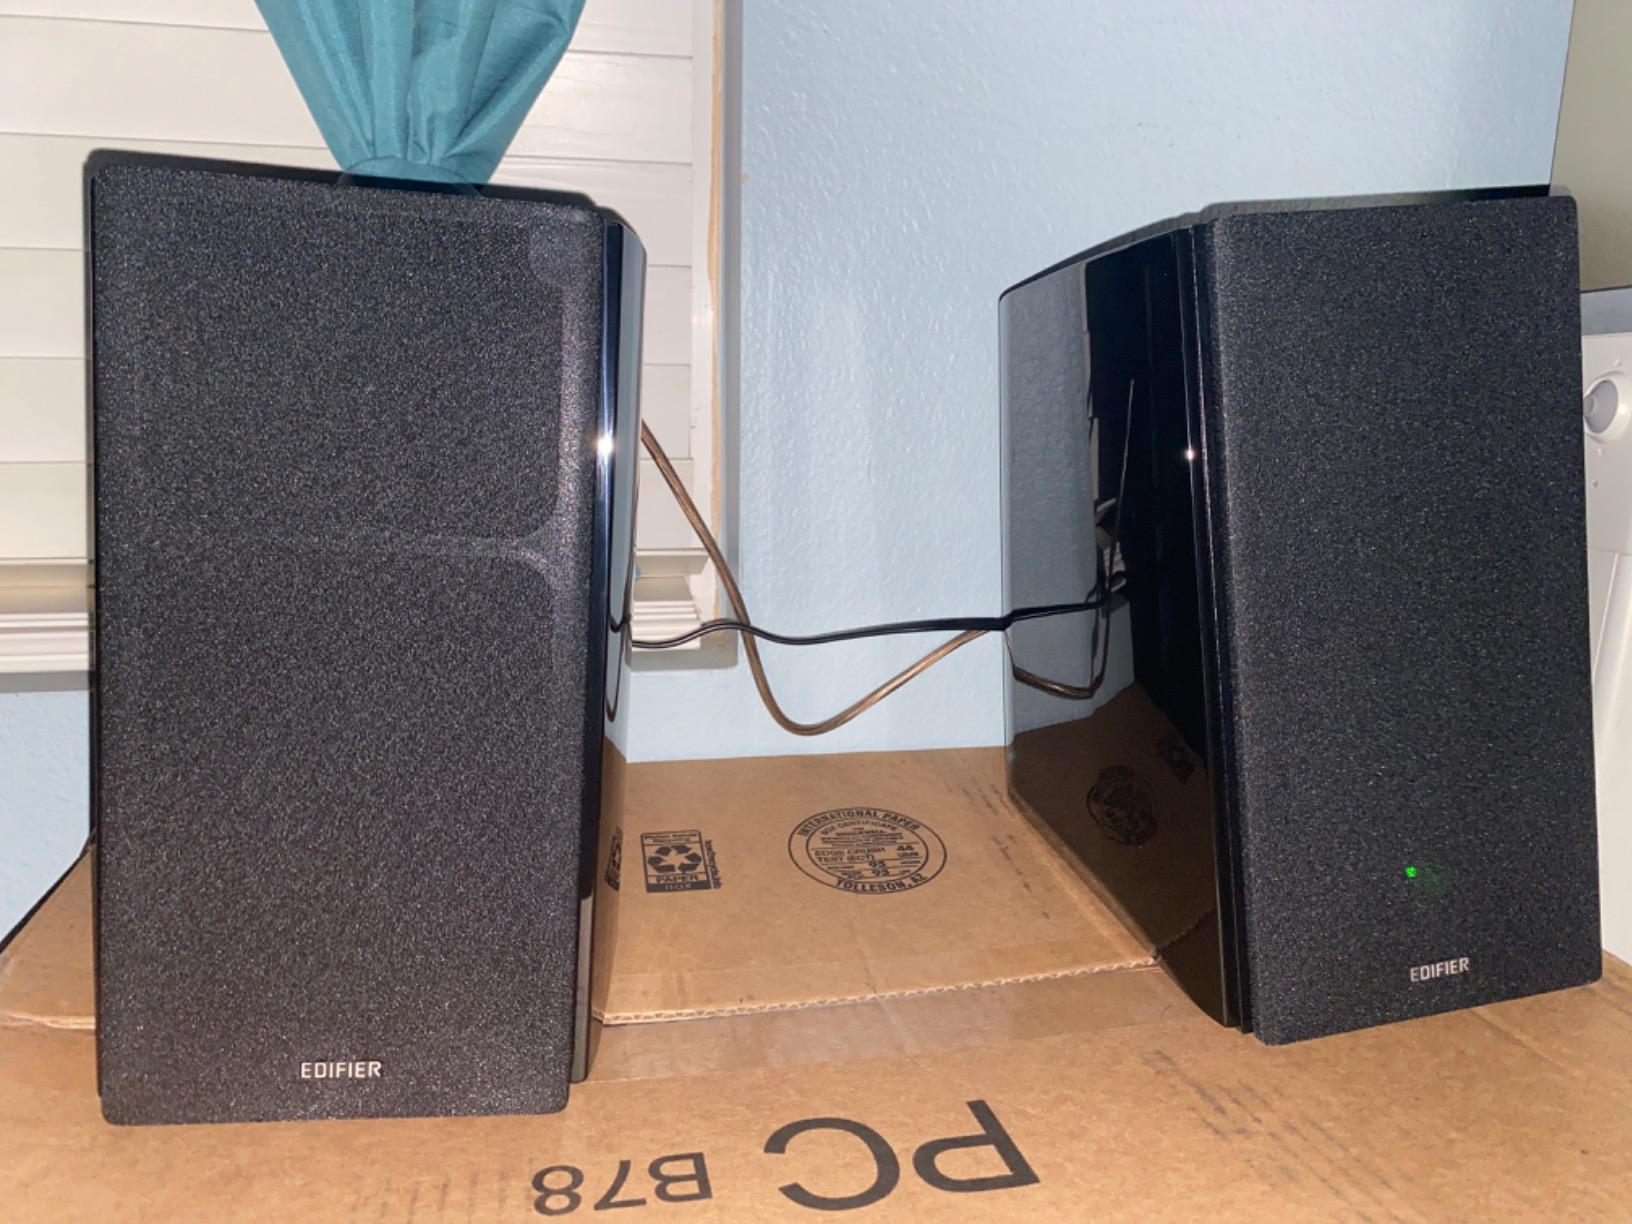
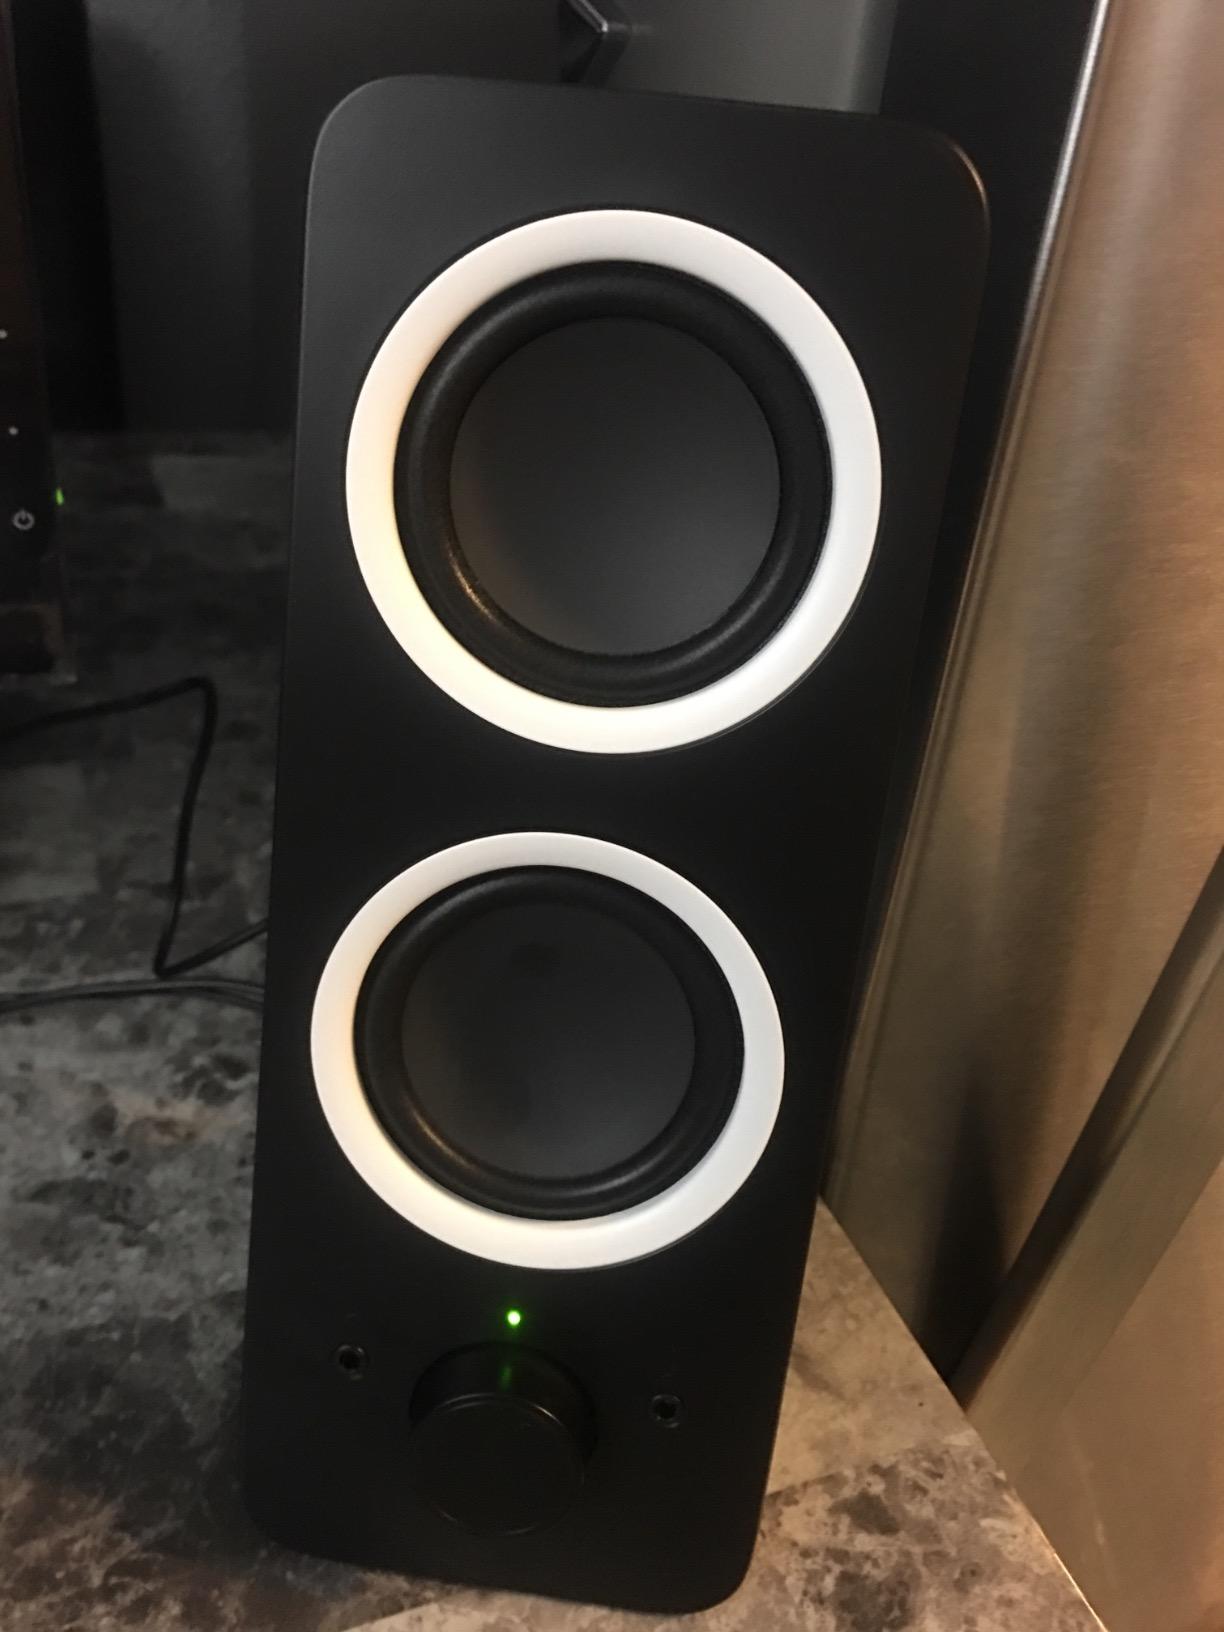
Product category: speaker
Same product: no